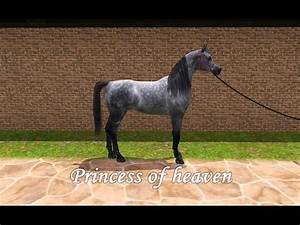
Label: cavallo